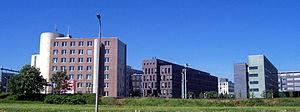
Maastricht est une ville des Pays-Bas, située dans le sud de la province du Limbourg dont elle est le chef-lieu. Anciennement, en français, la ville était appelée Maëstricht ou Maestricht et, en espagnol, Mastrique.